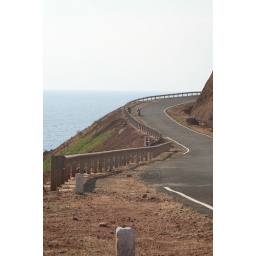
This photo is from a hair pin bend near Aare Vaare. This road goes around coast and is very scenic.